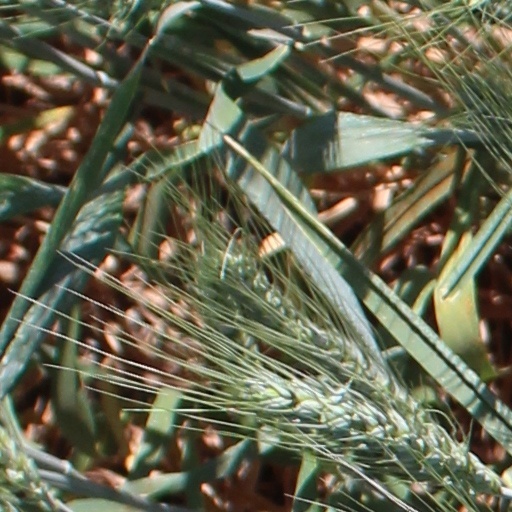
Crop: wheat